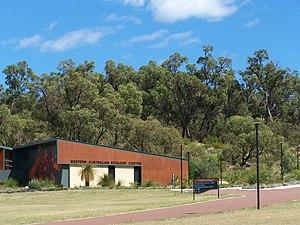
Bold Park est un parc boisé de 437 ha de City Beach, une banlieue de Perth. Il est situé 8 km à l'ouest du quartier des affaires de la ville, et à moins d'un kilomètre de l'océan Indien. Son relief légèrement accidenté offre de belles vues sur la ville et l'océan.